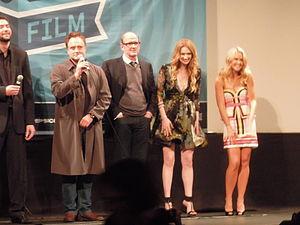
La Cabane dans les bois est une comédie horrifique américaine coécrit et réalisé par Drew Goddard, sorti en 2012. Il oscille entre un film d'horreur à part entière et une parodie de films d'horreur.